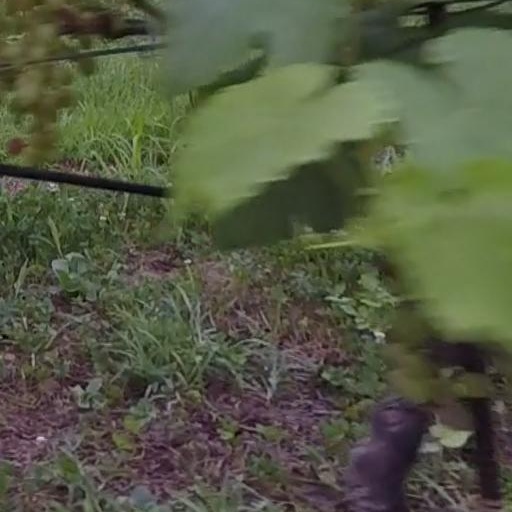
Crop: grape